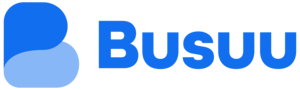
busuu est un site Web de réseautage social servant de plateforme d'apprentissage des langues communautaires, où les utilisateurs peuvent s'entraider pour améliorer leurs compétences linguistiques. Le site Web fournit des unités d'apprentissage pour plusieurs langues : busuu, anglais, espagnol, français, allemand, italien, néerlandais, portugais, russe, polonais, turc, chinois et japonais.